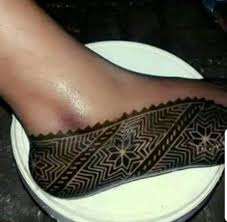
Ñu ngi gis ci nataal bi kenn ku jigéen koo xam ne tànkam bi dañ koo fuddën, fuddën bu rafet si suuf si tenqam yi mu daldi mel ni di ko génnee ci ab siwo.